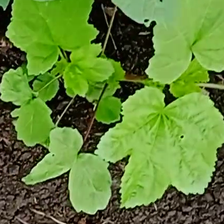
Weed species: Little_Mallow(Malva parviflora)